The World According to Paris

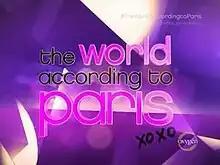

The World According to Paris is an American reality television series focusing on the daily life of Paris Hilton. It aired on Oxygen from June 1, to July 20, 2011. On August 23, 2011, it was announced that Oxygen did not renew the series for a second season.